2019 Malta political crisis

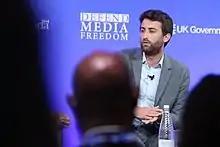
Matthew Caruana Galizia, Journalist and son of Daphne Caruana Galizia at the Global Conference for Media Freedom in July 2019 in London.

On 2 December 2019, the relatives of Caruana Galizia initiated legal action against Muscat. They demanded the immediate resignation of the prime minister, stipulating that his remaining in power was not to be tolerated by all who cared about justice: "His role in investigating the murder of our wife and mother is unlawful."